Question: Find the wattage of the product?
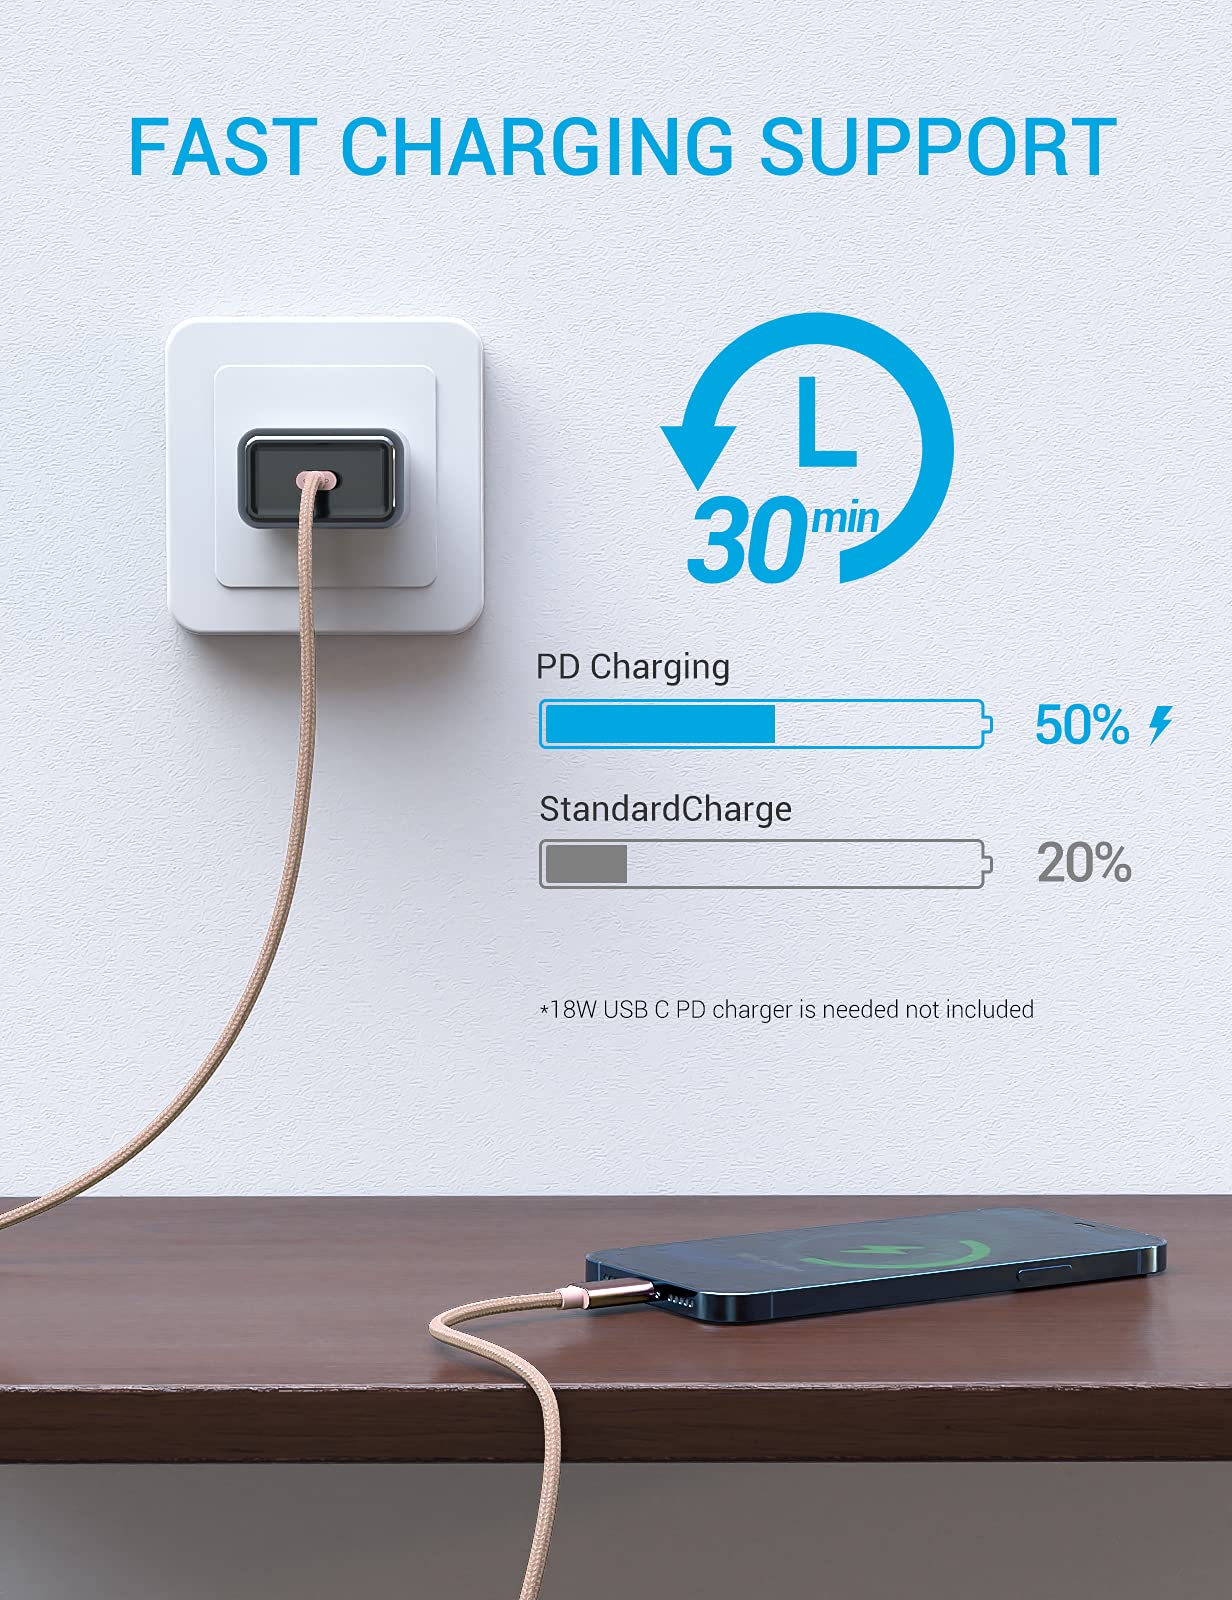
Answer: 18.0 watt